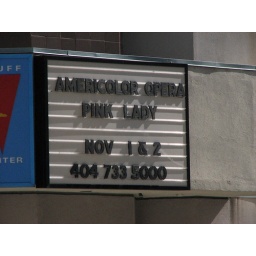
With 3000 ladies dressed in pink walking past here we had to take a picture of this sign